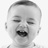
Emotion: happy